College Woodwork

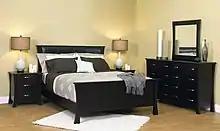
College Woodwork's latest furniture series "Clarington"

College Woodwork was a century-old furniture manufacturer located in Oshawa, Ontario, Canada, and a subsidiary of Kingsway College. College Woodwork was originally a woodworking class for students attending Lornedale Academy and today provides employment for students of Kingsway College.